Christian meditation

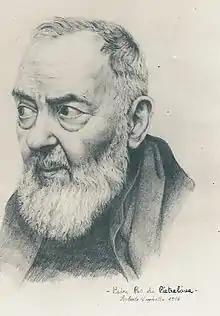
Saint Padre Pio stated: ""Through the study of books one seeks God; by meditation one finds him"".

Saint Thomas Aquinas (1225–1274) said that meditation is necessary for devotion, and the Second Vatican Council called for "faithful meditation on God's word" as part of the spiritual formation of seminarians.